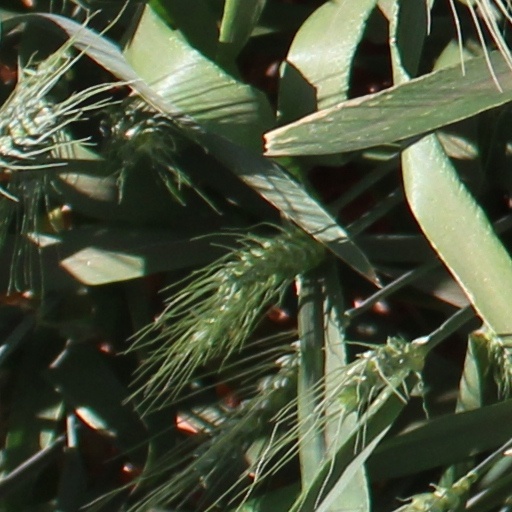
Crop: wheat